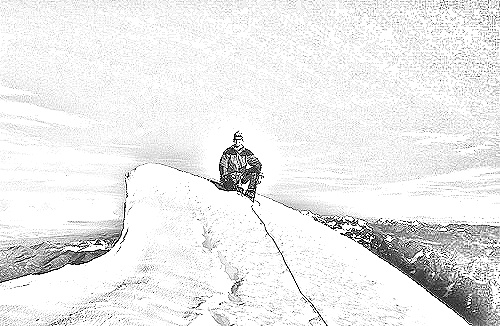
Portrait style: Sketch Portrait